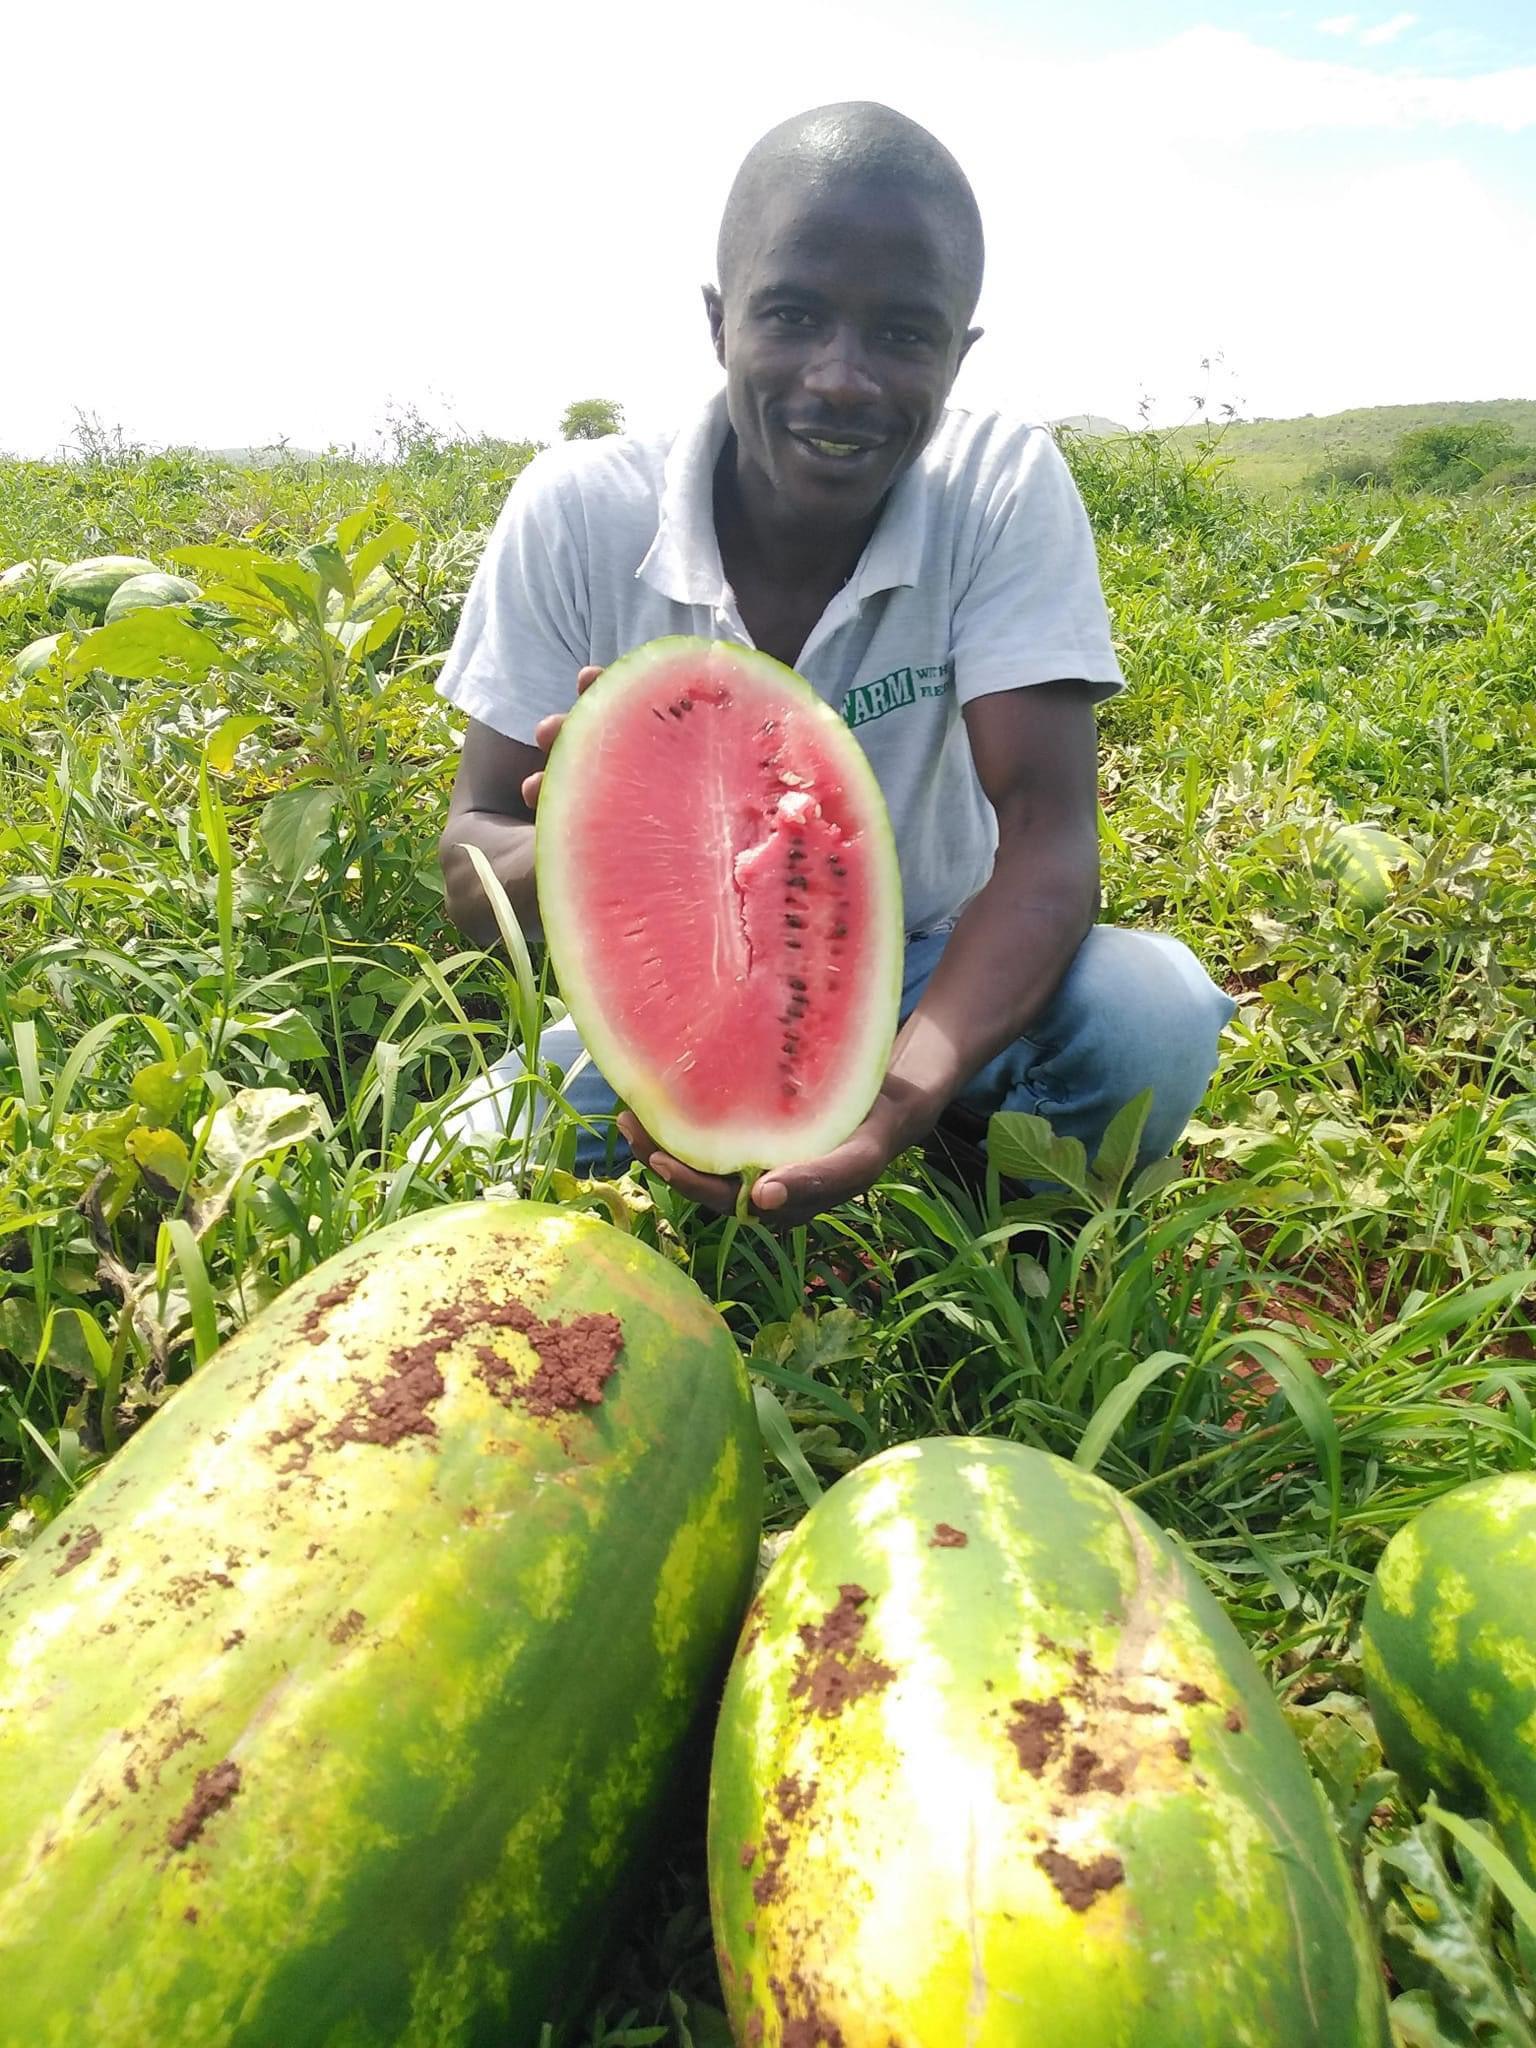
Mkulima huyu anaonekana akiwa shambani katika hatua za mwisho za uvunaji wa aina ya la tikiti, ambalo mara nyingi huuzwa masokoni na watu hutumia kama moja njia apo ya kujiingizia kipato. Shamba hili linaonekana likiwa na rutuba, kwani sehemu hii inaonekana ikiwa na mimea ya rangi ya kijani.